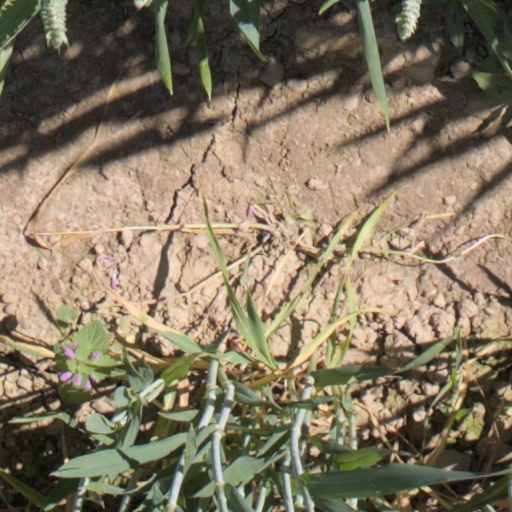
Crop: wheat